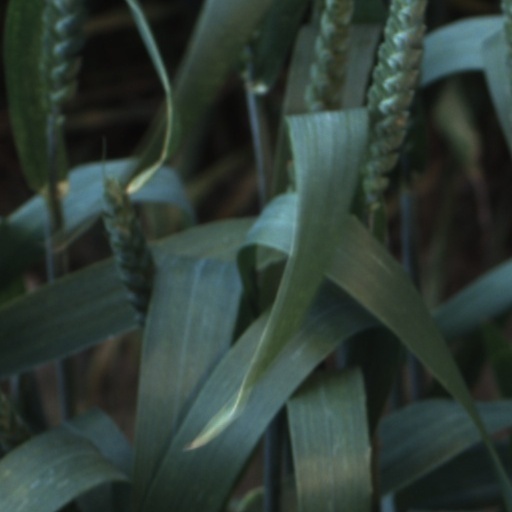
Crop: wheat